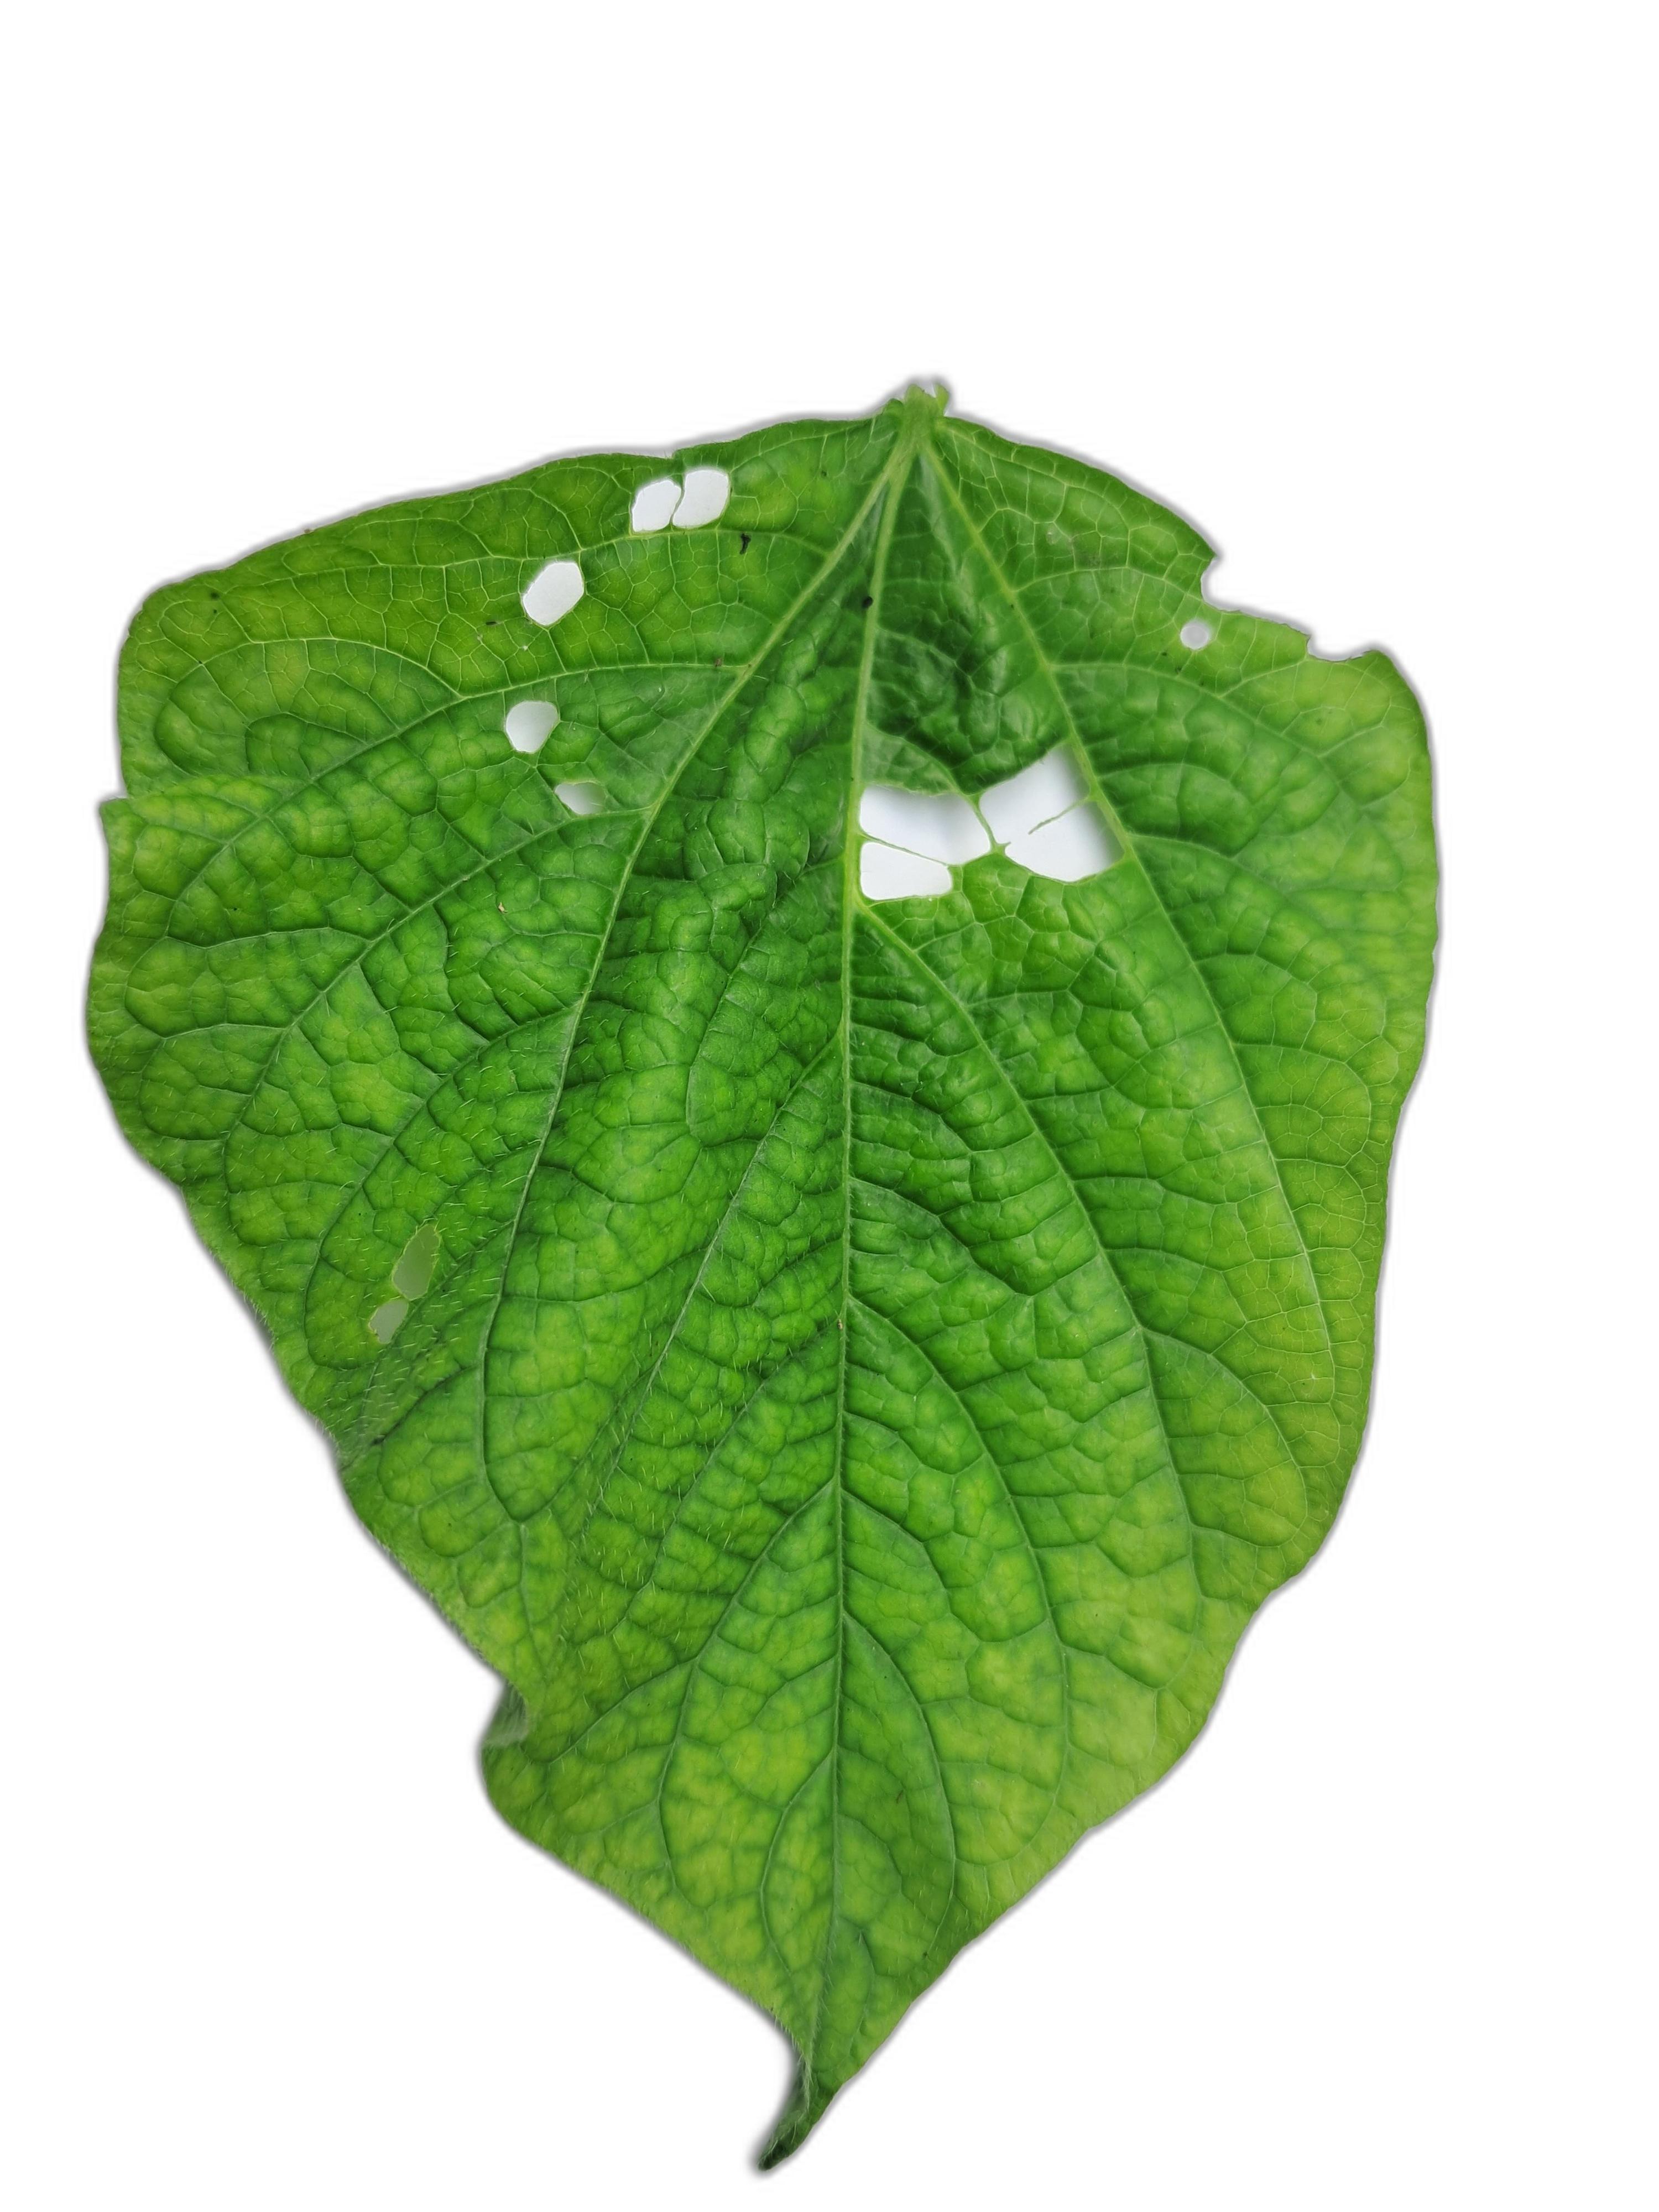
Label: Leaf Crinkle